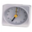
Label: clock